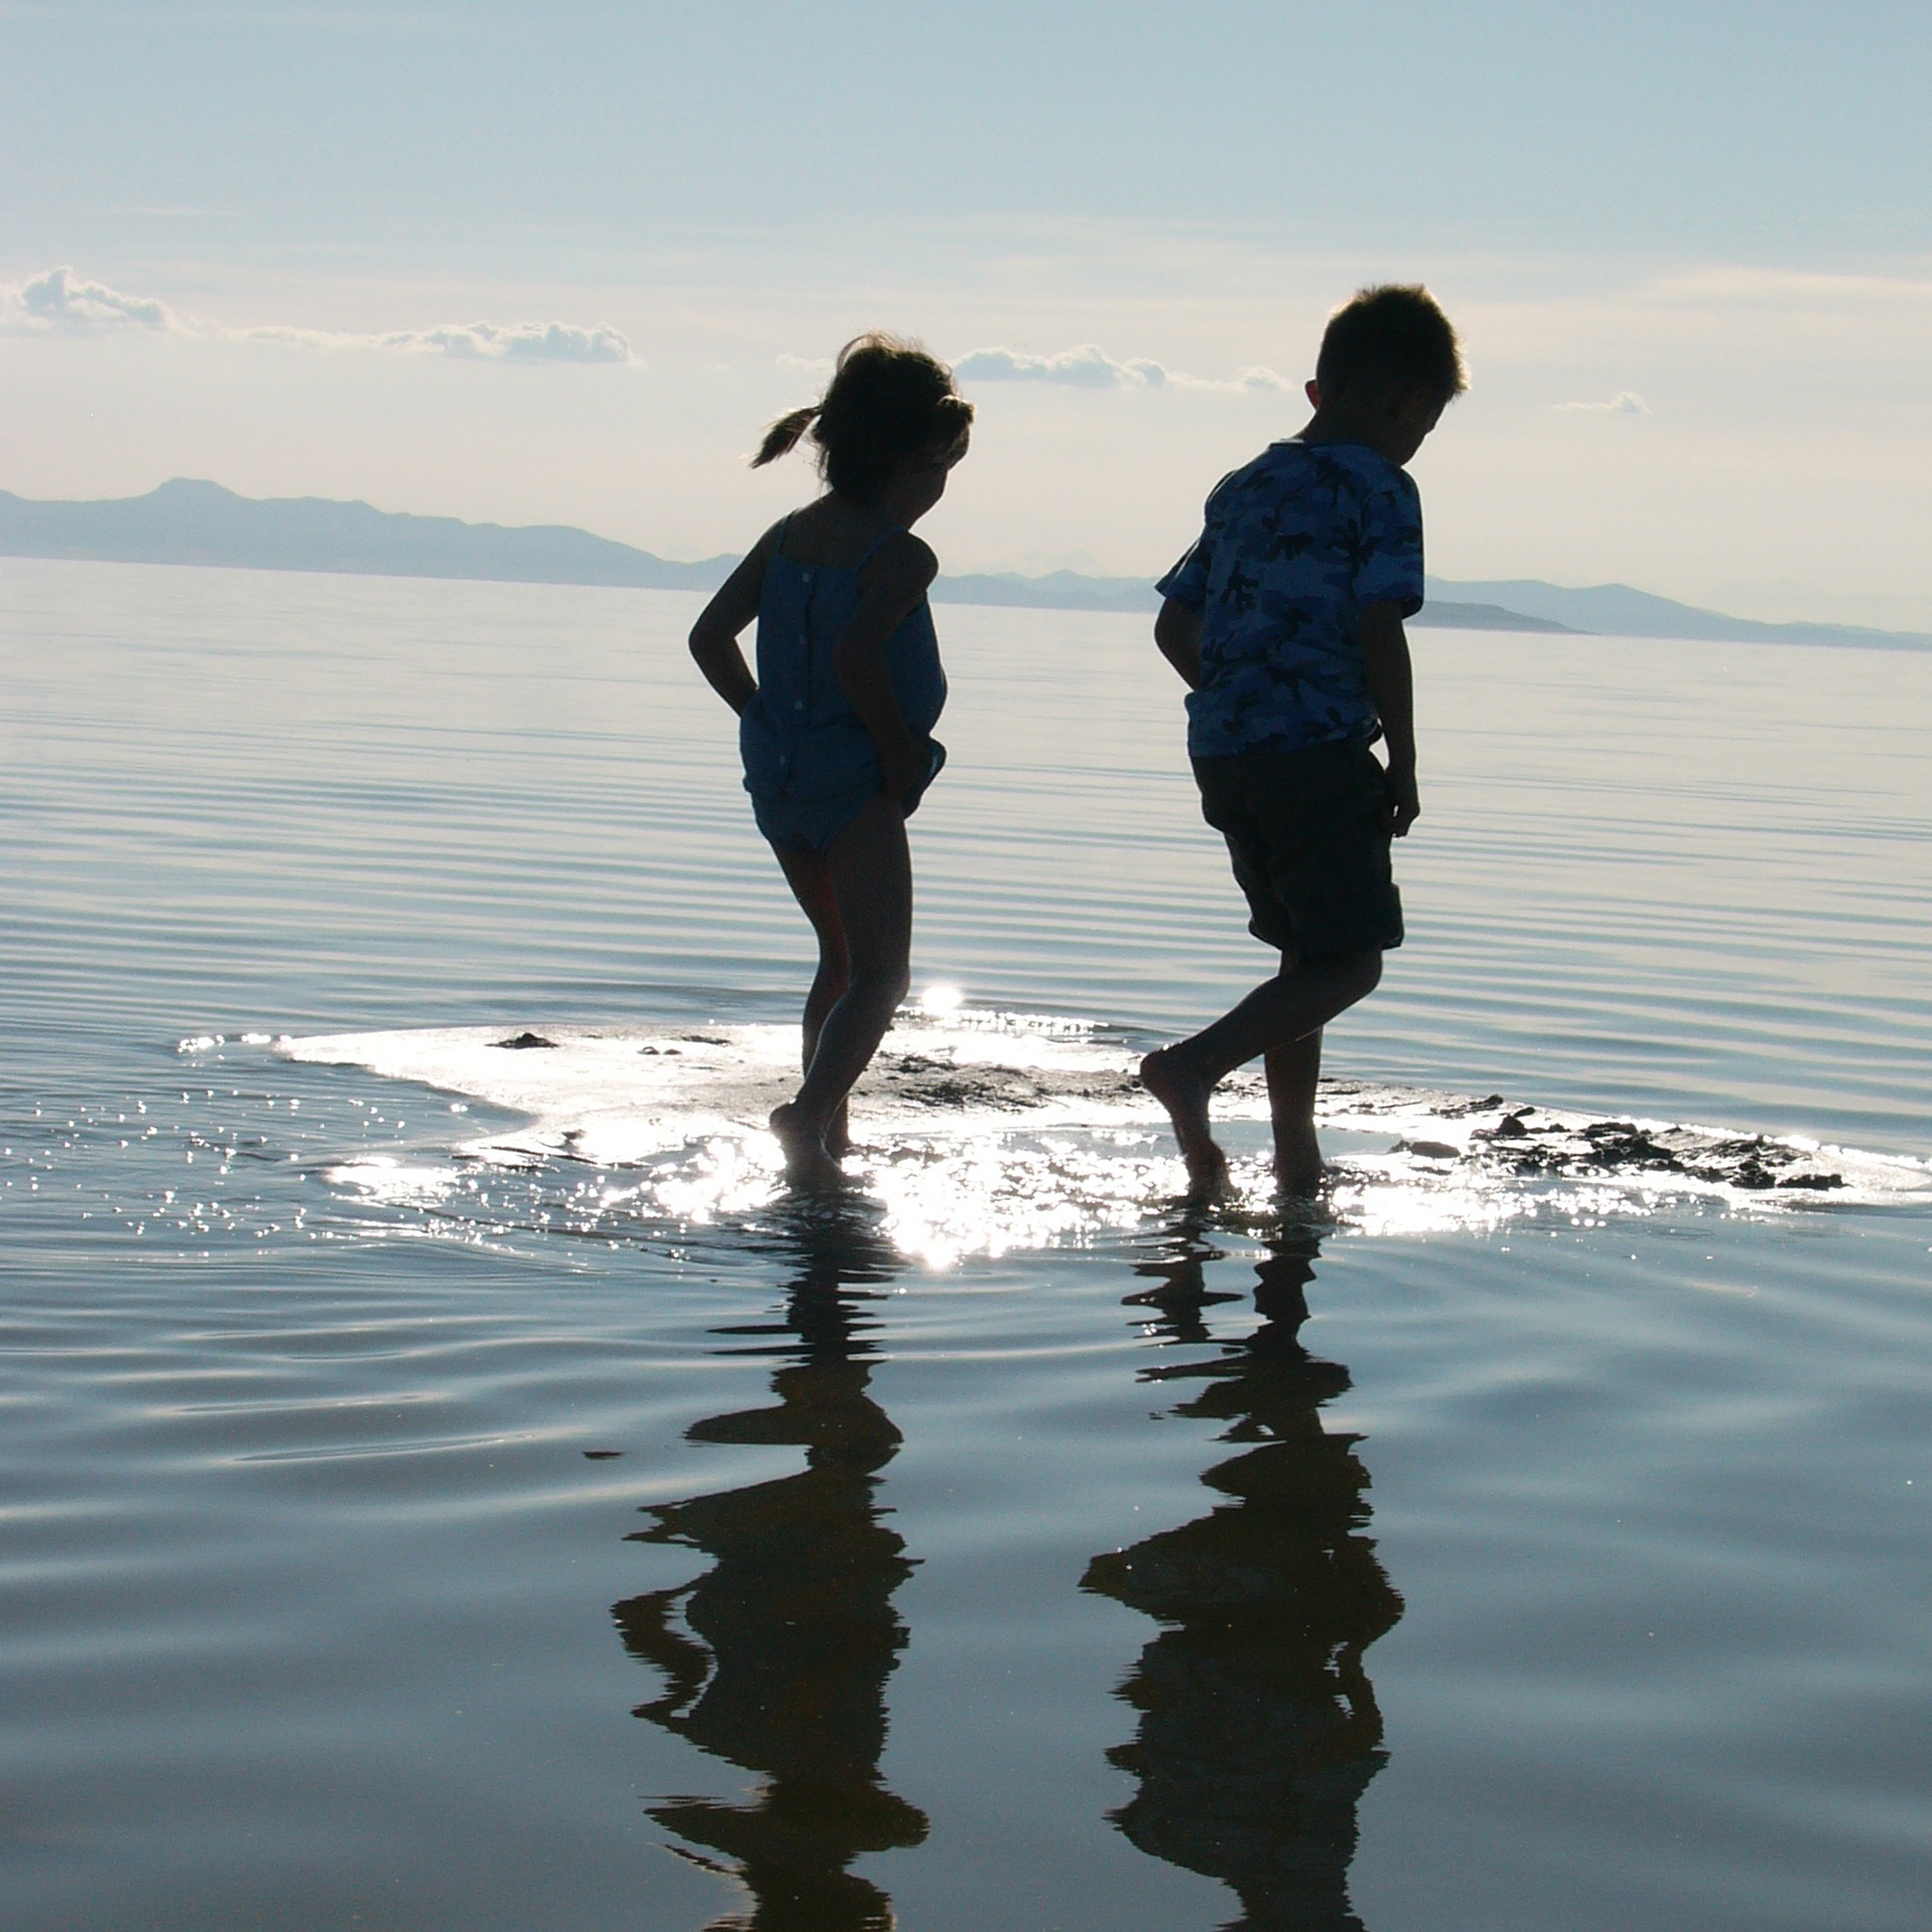
beach, sea, coast, water, ocean, walking, cloud, people, sky, girl, shore, wave, crossing, boy, river, vacation, recreation, young, reflection, scenic, small, calm, two, playing, childhood, body of water, playful, outdoors, kids, waves, children, fun, innocent, friends, innocence, reflective, rivers, little, reflections, togetherness, siblings, surfaces